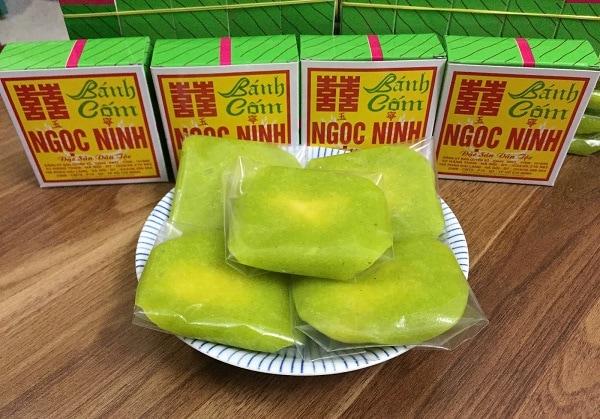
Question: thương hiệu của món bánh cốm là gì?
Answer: món bánh cốm có thương hiệu là ngọc ninh